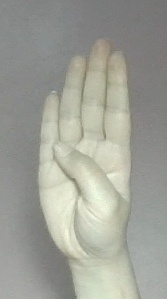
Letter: kaaf